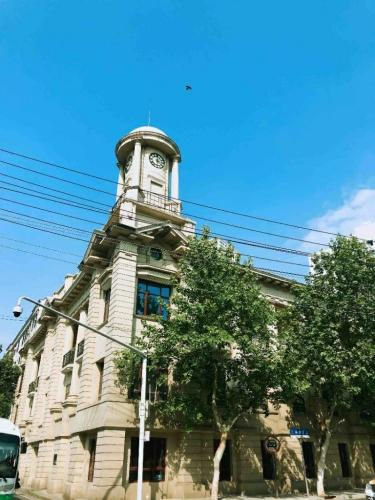
地标名称：湖北省电力博物馆
所在城市：武汉市·江岸区